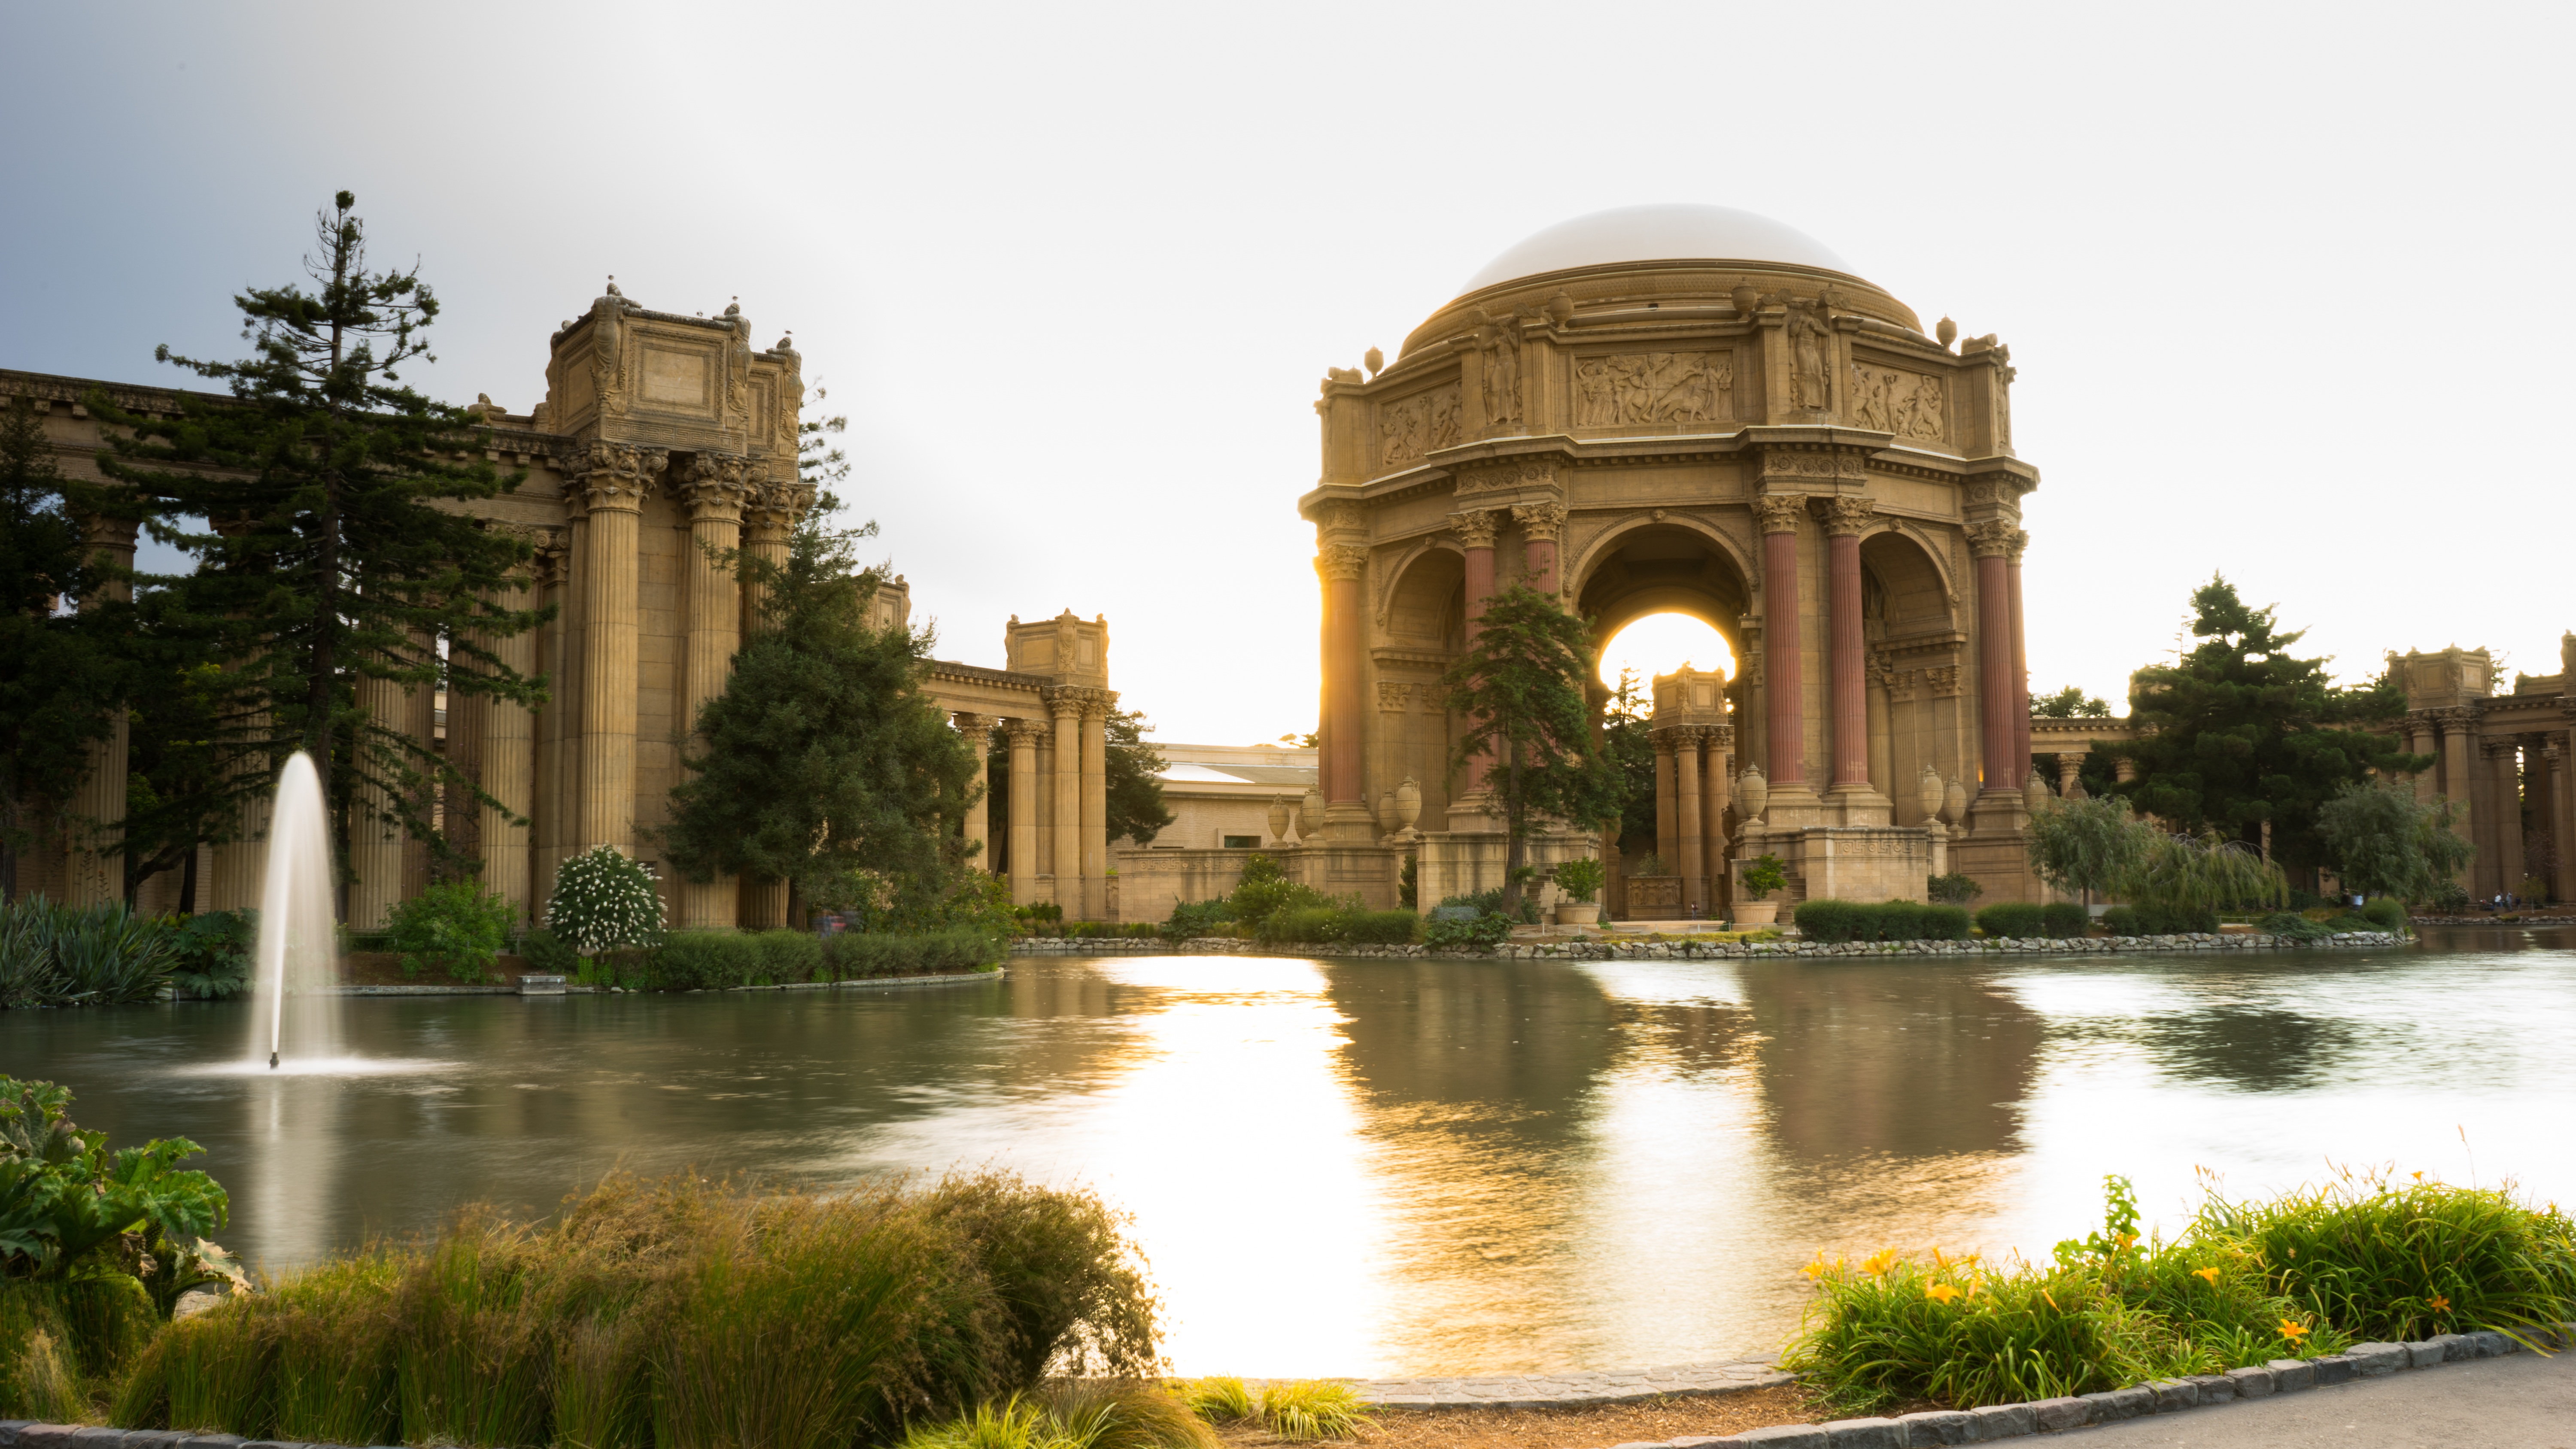
architecture, building, palace, arch, reflection, column, landmark, garden, tourism, waterway, place of worship, temple, fountain, estate, water feature, reflecting pool